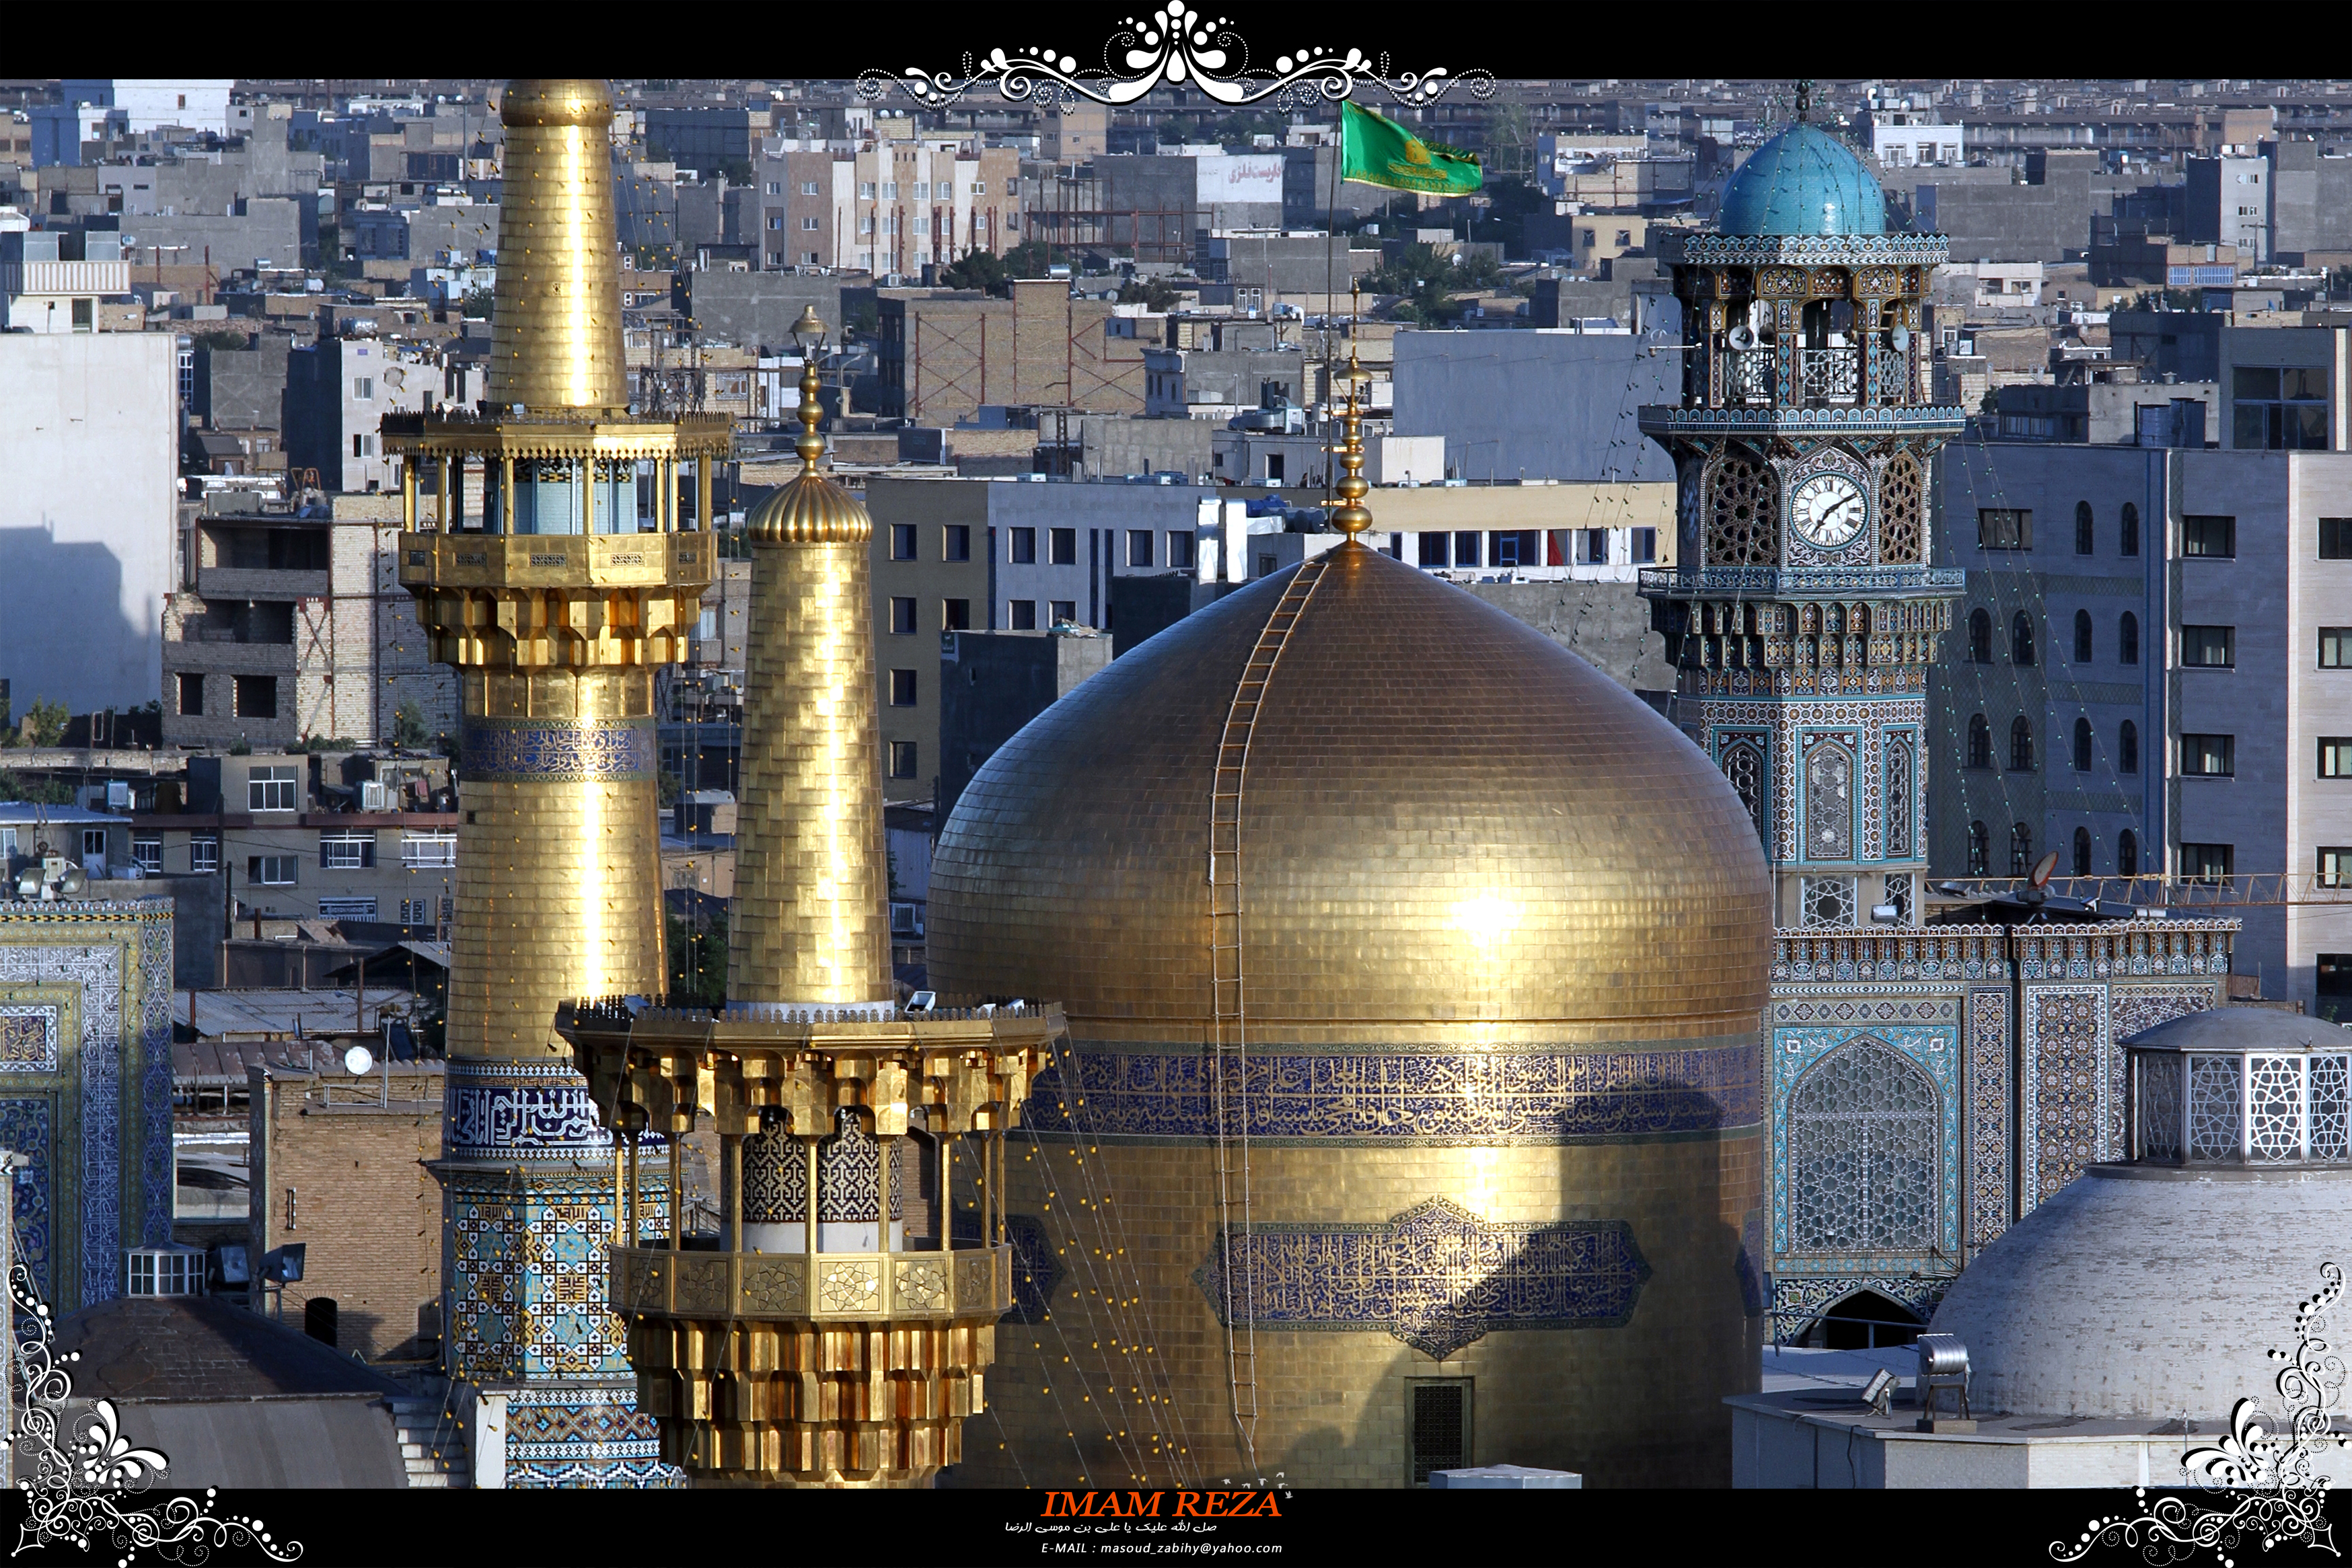
city, cityscape, metropolis, urban area, metropolitan area, skyline, building, skyscraper, mecca, night